Craig Pawson

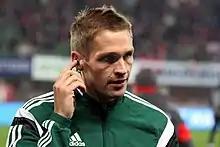
Pawson in 2014

Craig Pawson (born 2 March 1979) is an English professional football referee who officiates primarily in the Premier League, having been promoted to the panel of Select Group Referees in 2013, as well as in the Football League.